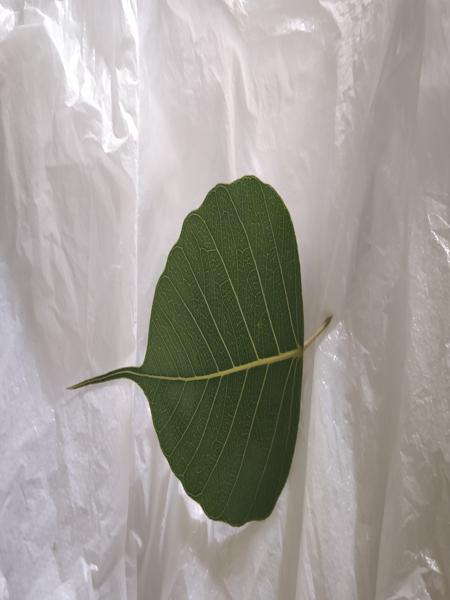
Plant: Arali